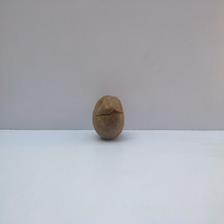
Size: Spoiled